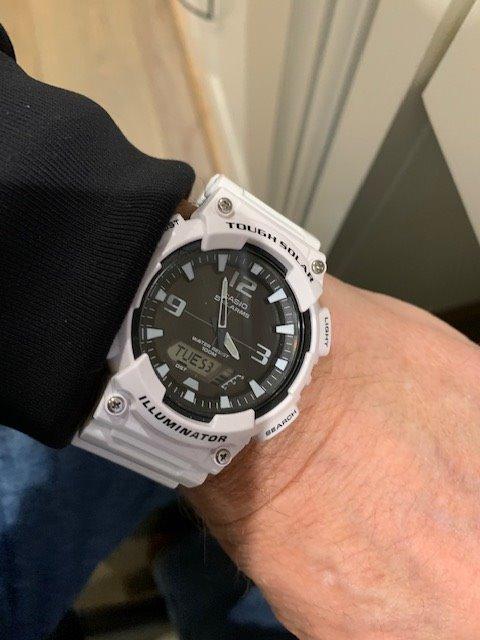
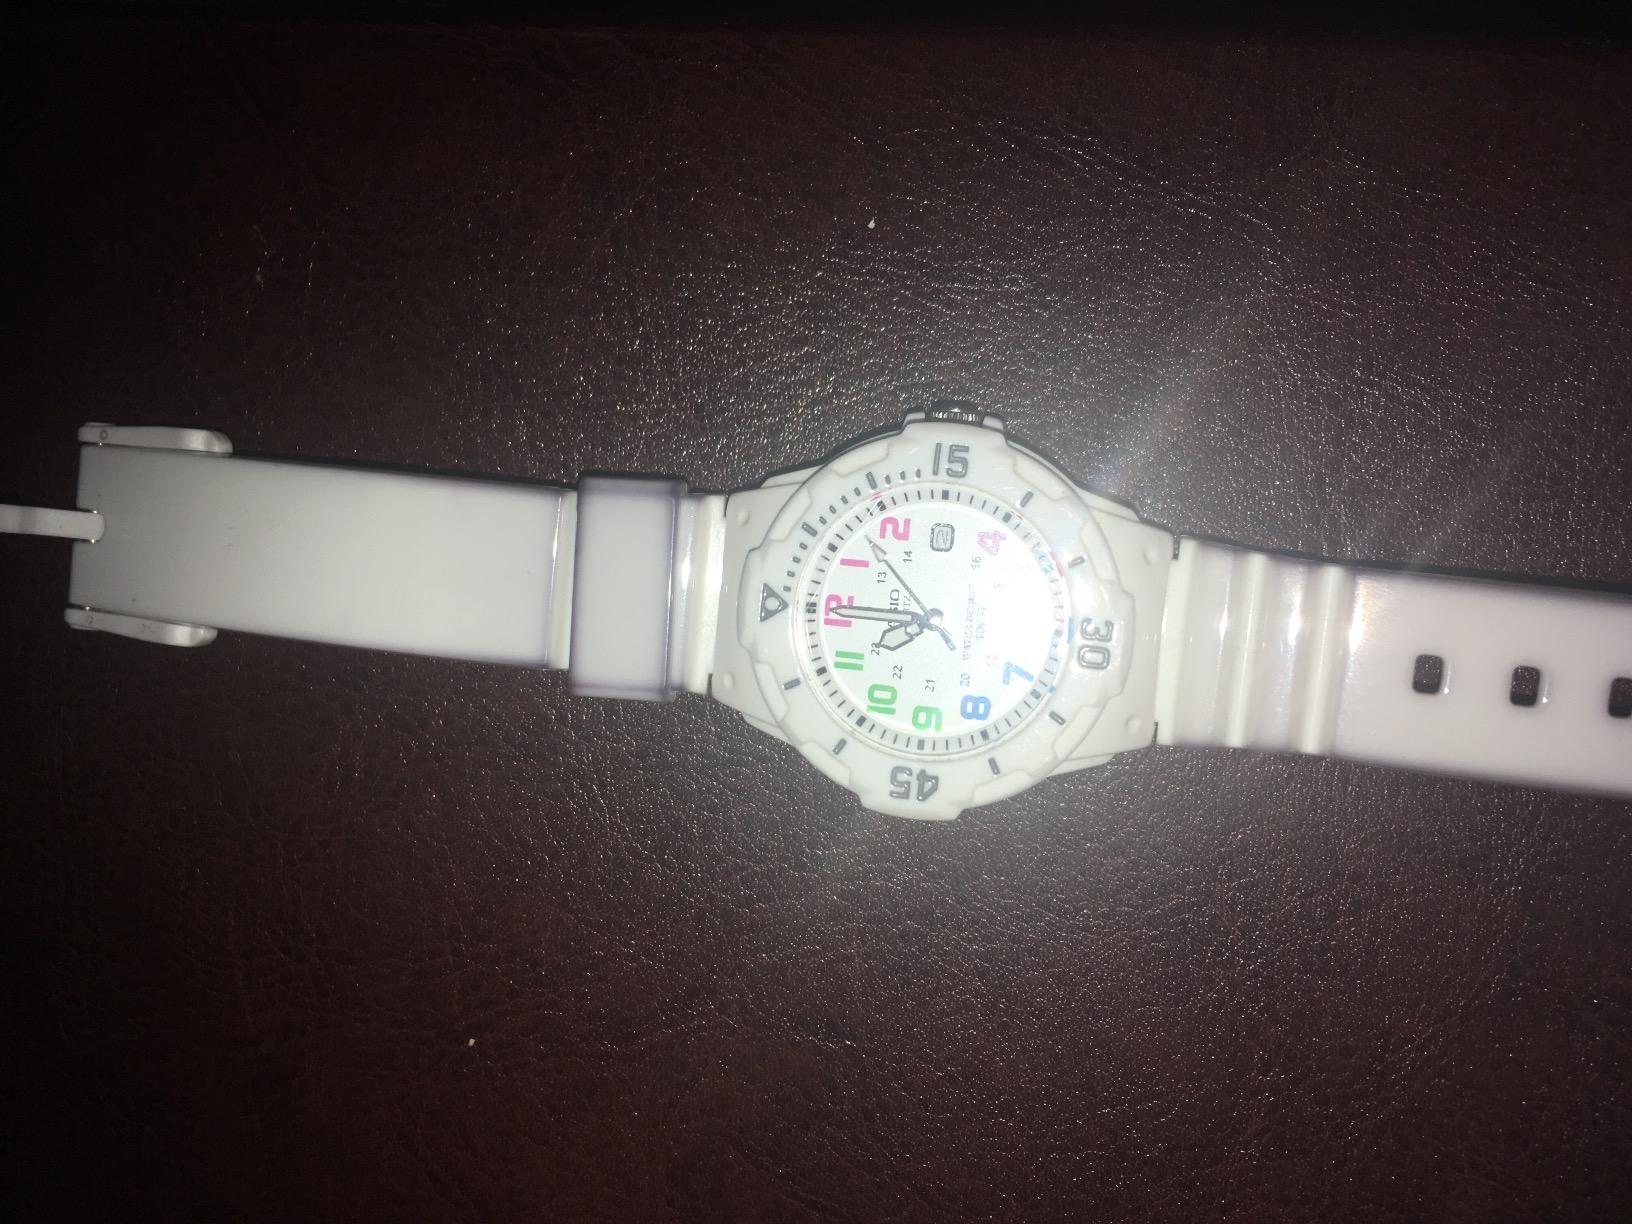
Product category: accessories_watch
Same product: no